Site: brandenburg
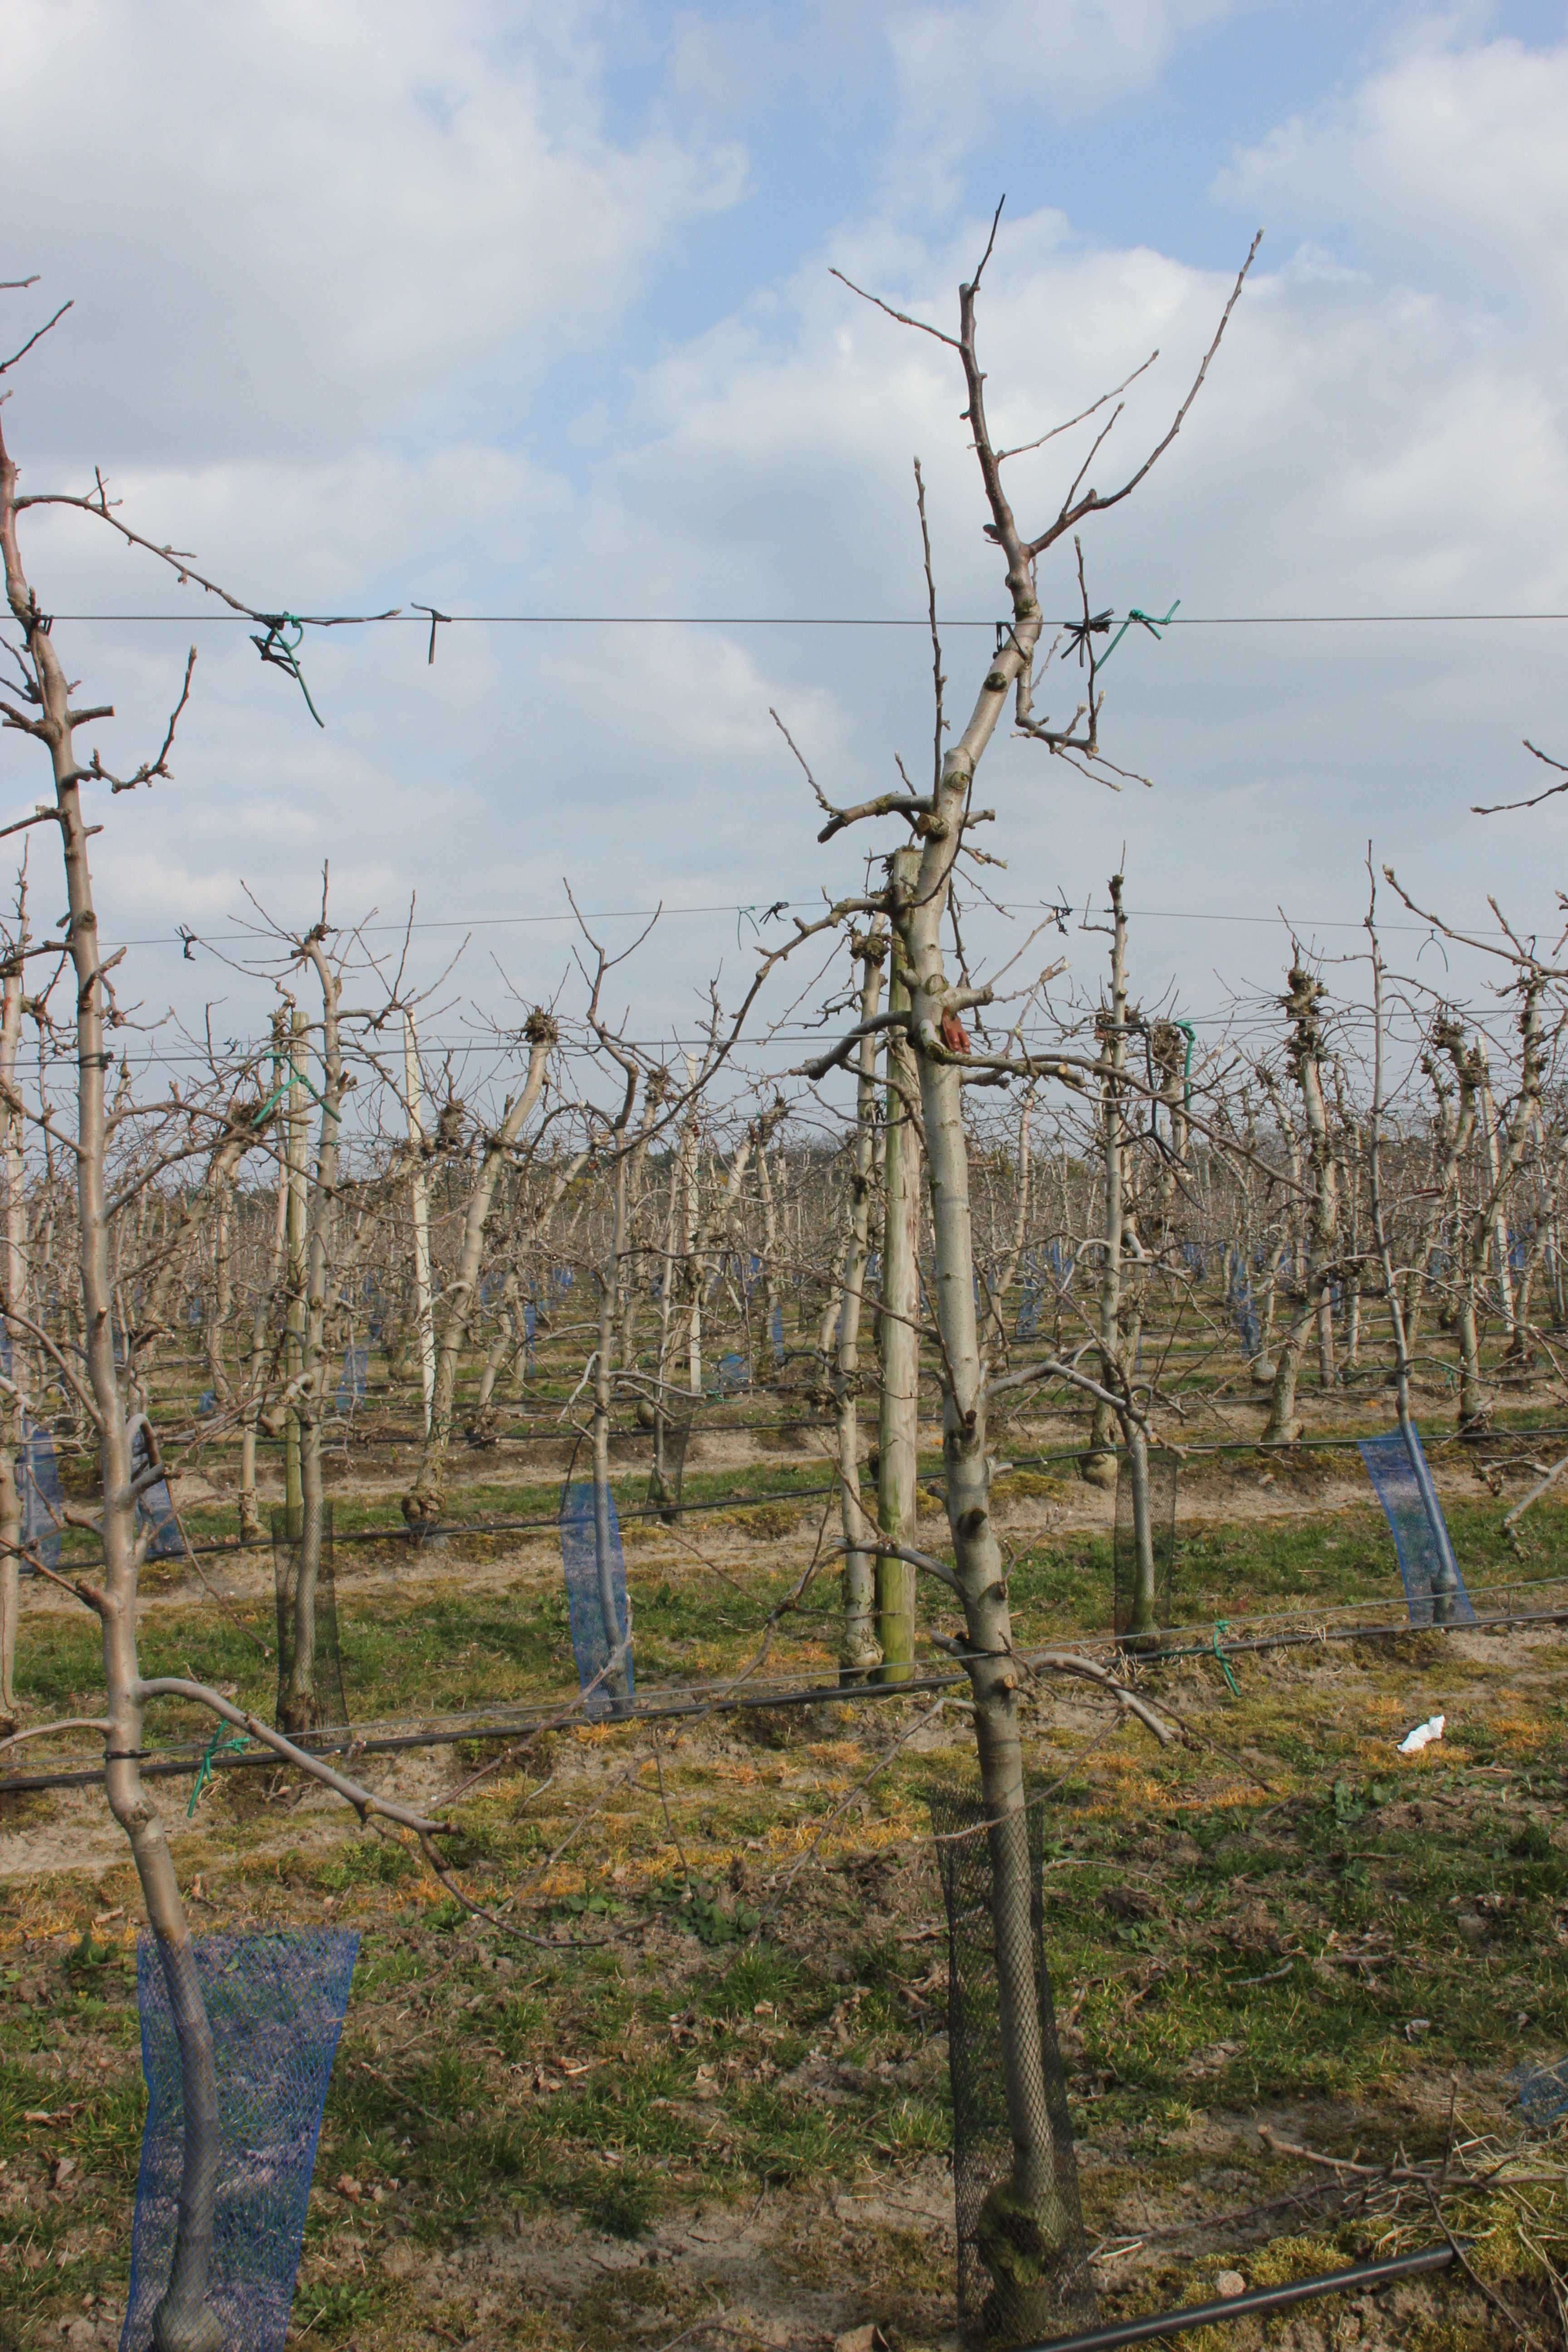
Growth stage (BBCH 03): Bud development